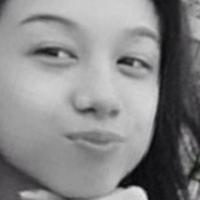
Age group: age 11-20